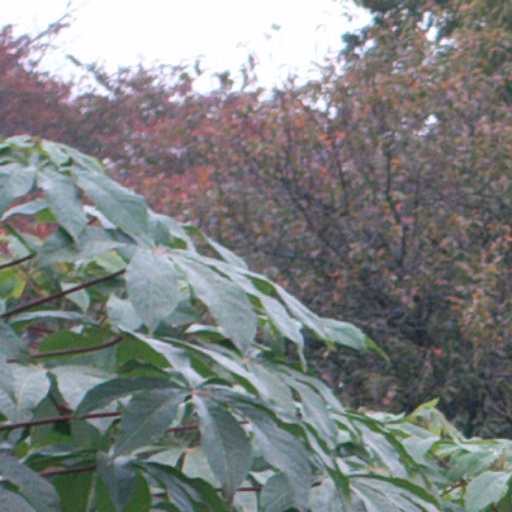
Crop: cassava